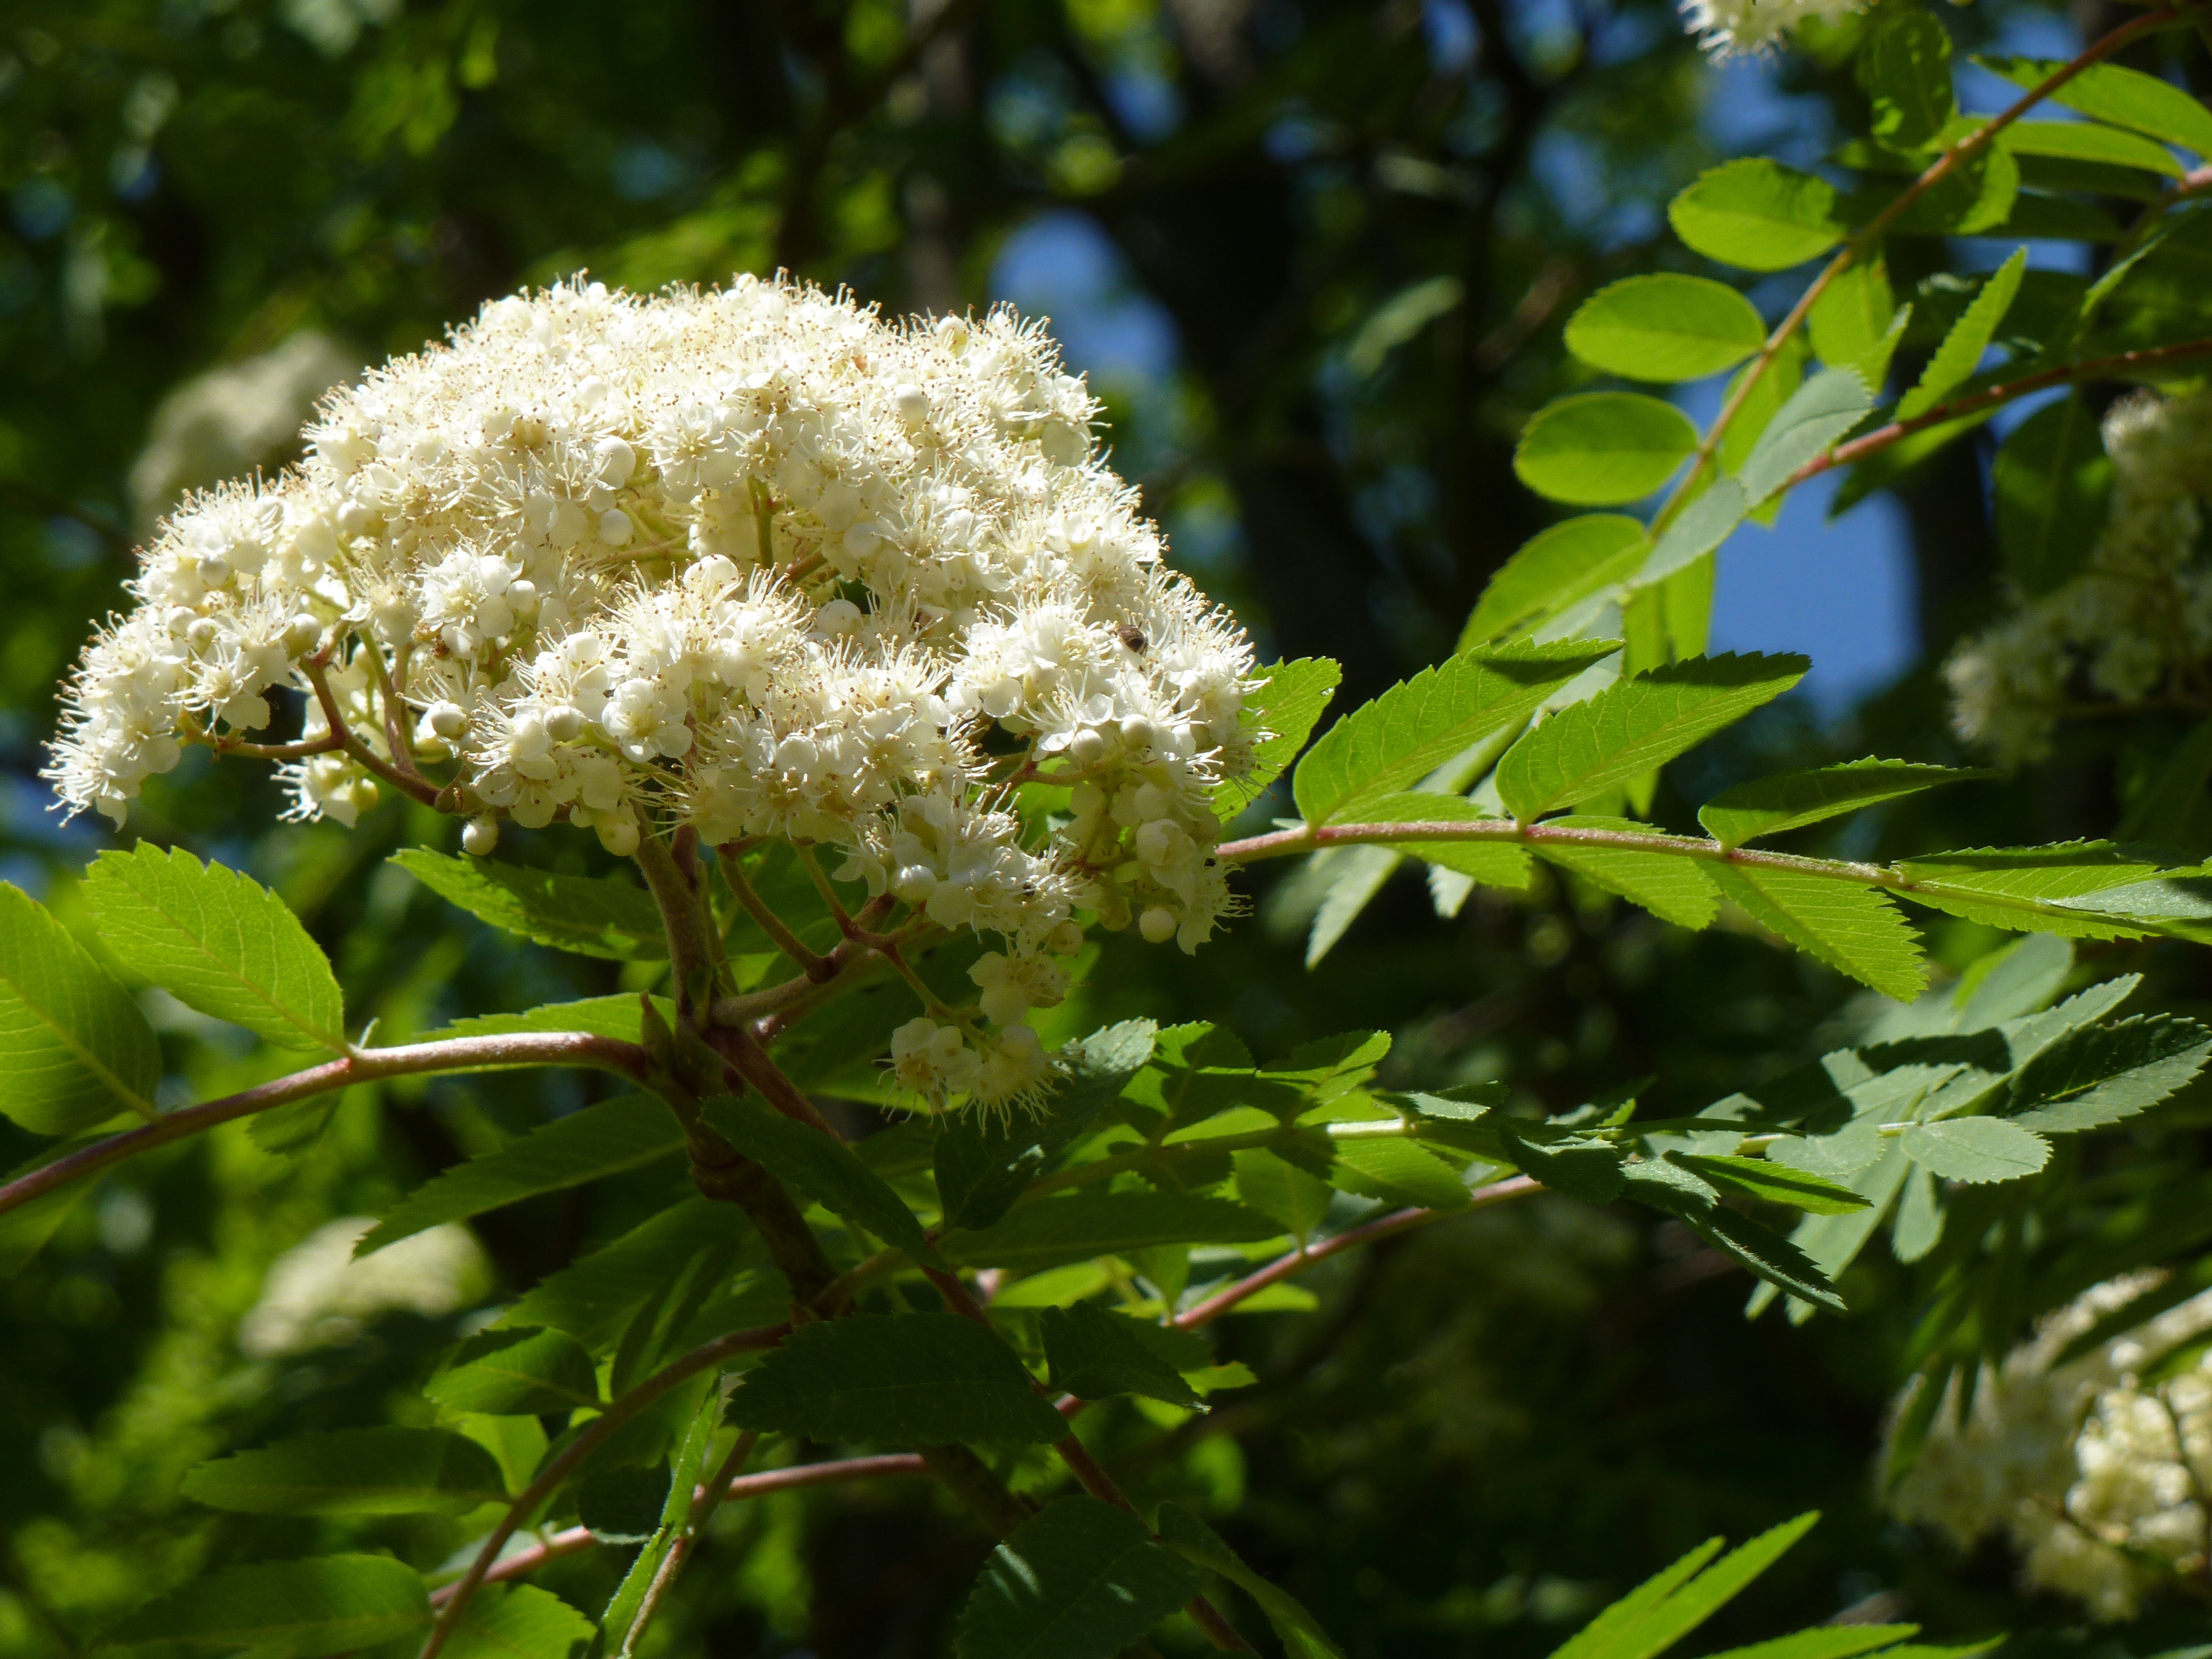
tree, nature, branch, blossom, plant, white, leaf, flower, bloom, summer, green, produce, evergreen, botany, garden, flora, shrub, viburnum, rowan, macro photography, mountain ash, flowering plant, woody plant, land plant